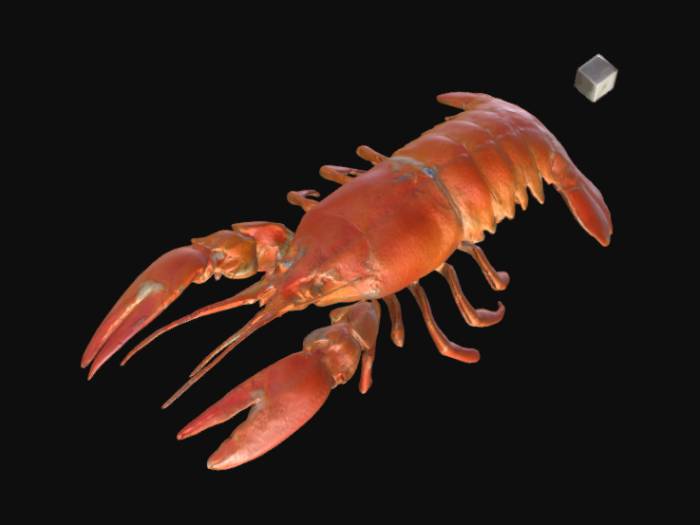
미적 점수 (1~10점): 5